Traditional Ukrainian wedding

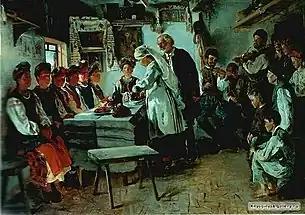
Volodymyr Makovskyy "A bachelorette party"

After zmovyny there was an "engagement" and after the engagement there was a wedding. After that, the couple was considered married.